List of Australia national rugby union team captains

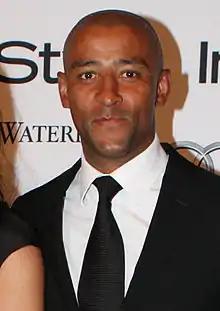
George Gregan, who played for his country between 1994 and 2007, captained the team in 59 Tests.

Australia has played Test rugby since 1899. Test captains are listed chronologically from the first time they captained Australia in a Test match. Matches are exclusively those that have been granted Test status by the Australian Rugby Union regardless of whether the opposing team's governing body awarded the match Test status or not.